International Red Cross and Red Crescent Movement

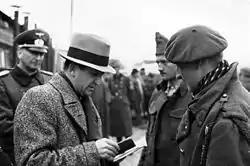
Marcel Junod, delegate of the ICRC, visiting POWs in Germany

Maurice Rossel was sent to Berlin as a delegate of the International Red Cross; he visited Theresienstadt Ghetto in 1944. The choice of the inexperienced Rossel for this mission has been interpreted as indicative of his organization's indifference to the "Jewish problem", while his report has been described as "emblematic of the failure of the ICRC" to advocate for Jews during the Holocaust. Rossel's report was noted for its uncritical acceptance of Nazi propaganda. He erroneously stated that Jews were not deported from Theresienstadt. Claude Lanzmann recorded his experiences in 1979, producing a documentary entitled "A Visitor from the Living".